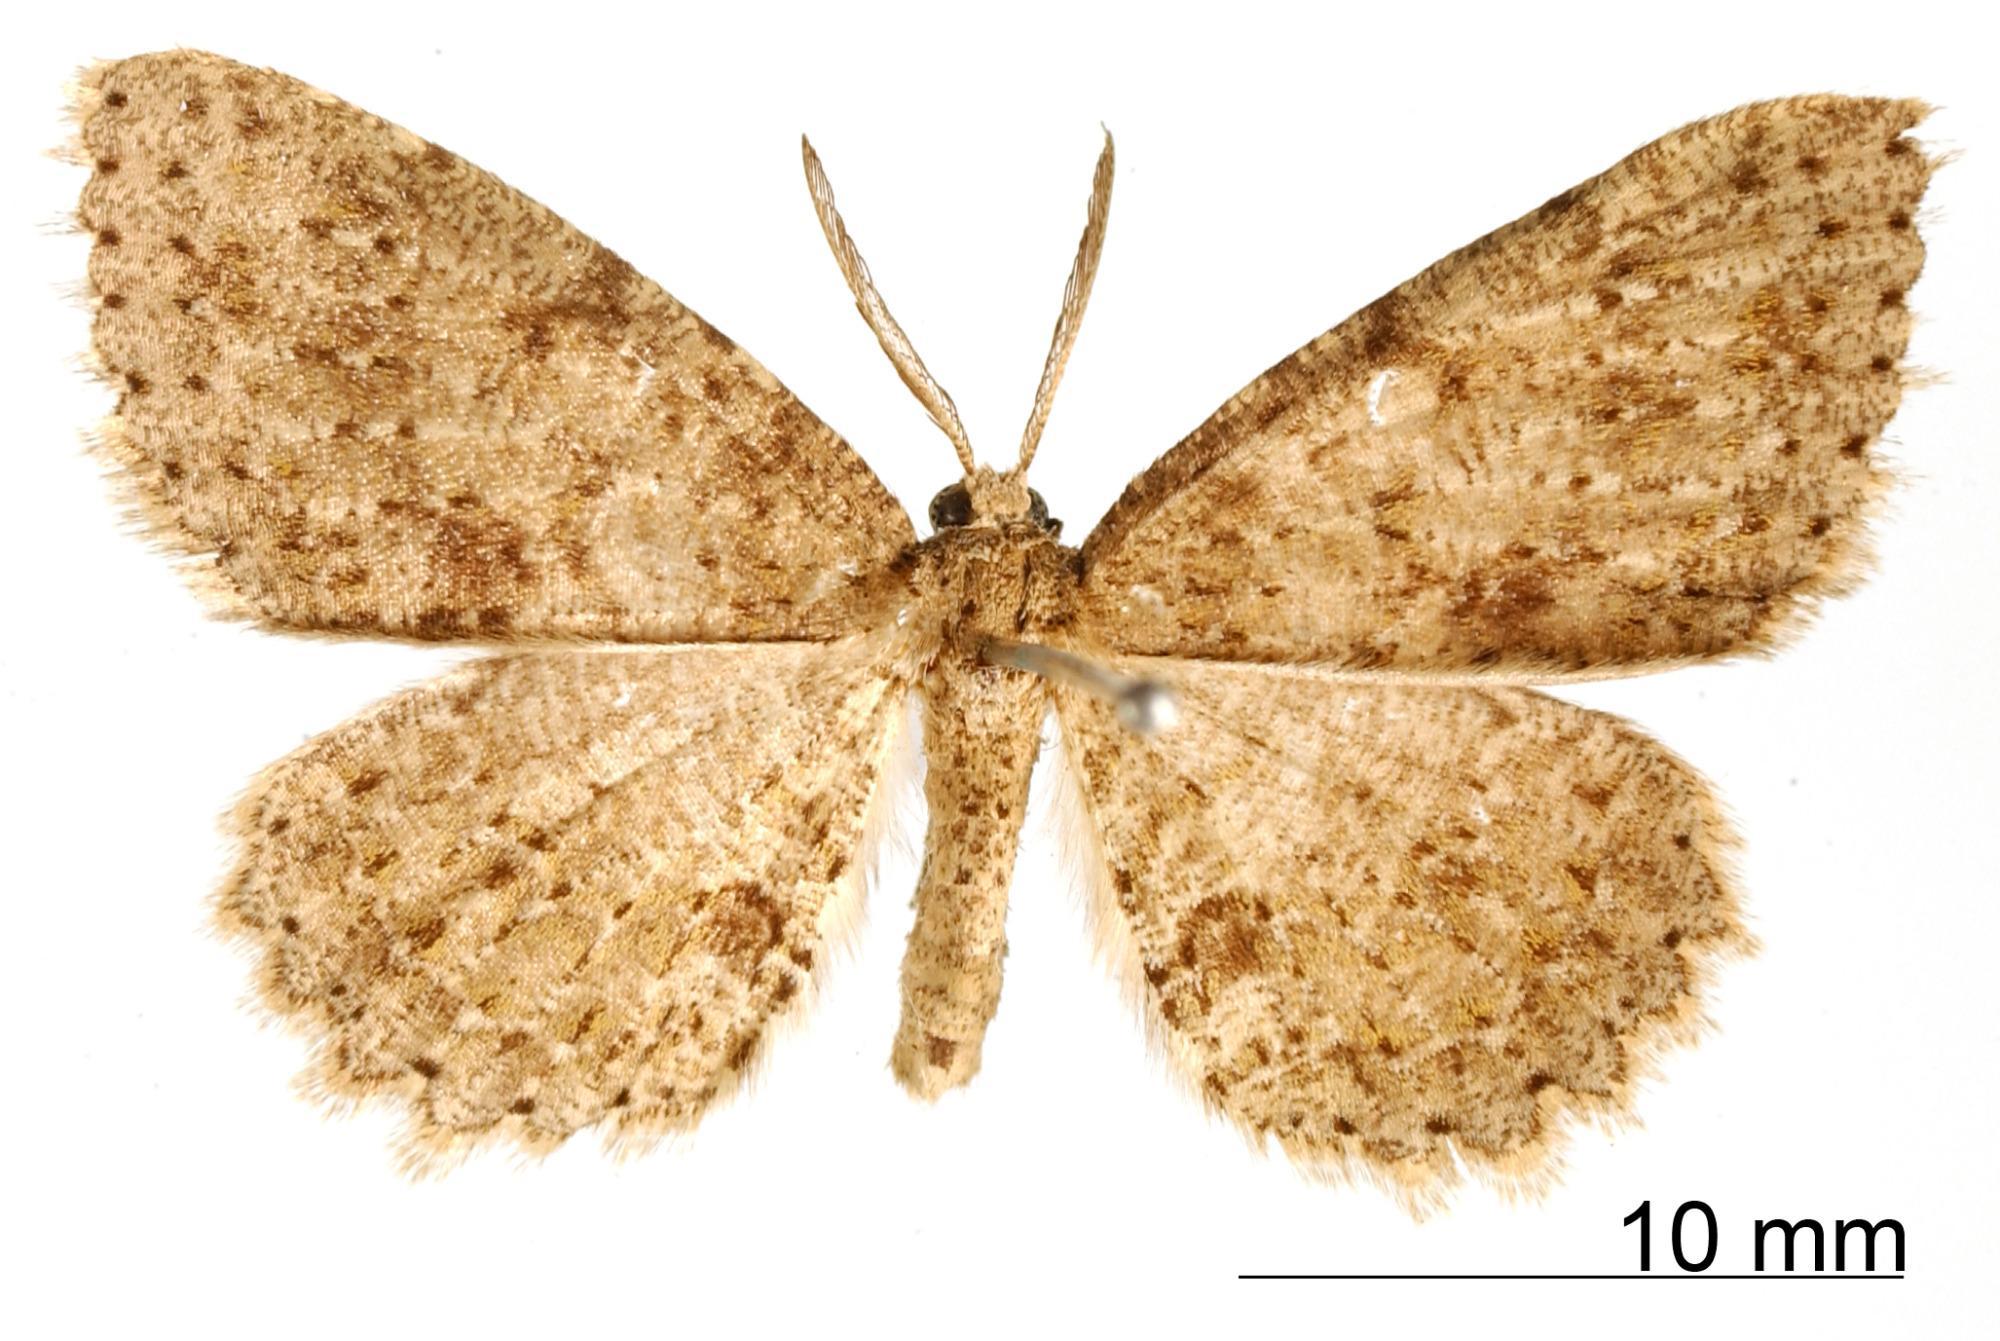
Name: Stenalcidia pseudocculta
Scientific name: Stenalcidia pseudocculta Dognin, 1900
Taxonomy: Animalia, Arthropoda, Insecta, Lepidoptera, Geometridae, Ennominae
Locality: El Monje pres Loja, Ecuador, Ecuador